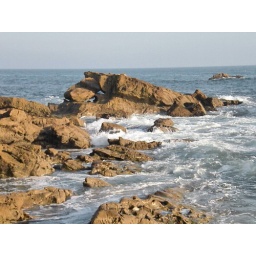
I always enjoy when the Sea hits the rocks near the beach it bring music to my hears